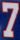
Number: 7